Deewane

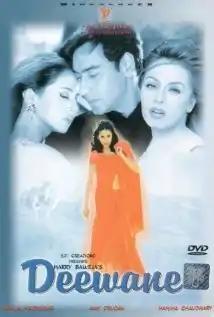
DVD Cover

Deewane is a 2000 Indian Hindi romantic action drama film that stars Ajay Devgn (in a double role), Urmila Matondkar and Mahima Chaudhary. After "Bedardi" and "Kanoon", it was the third film Ajay and Urmila did together. The film was a semi hit at the box office.